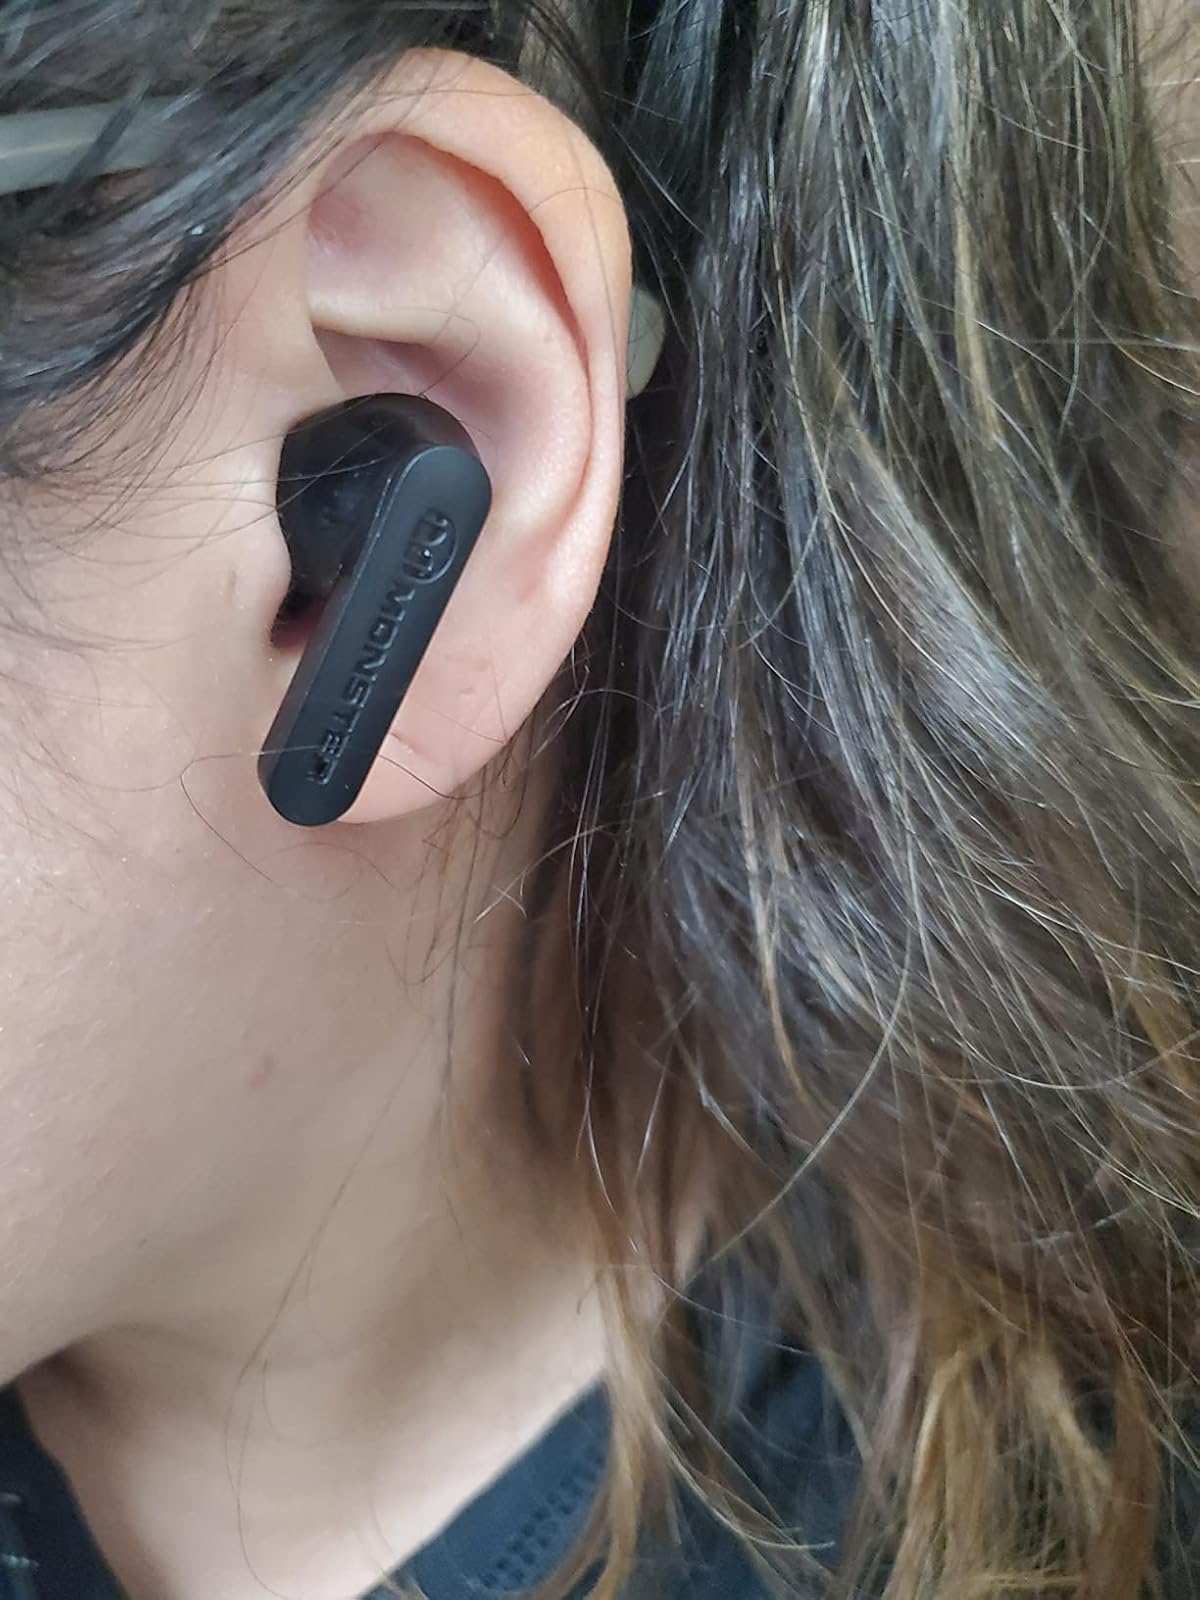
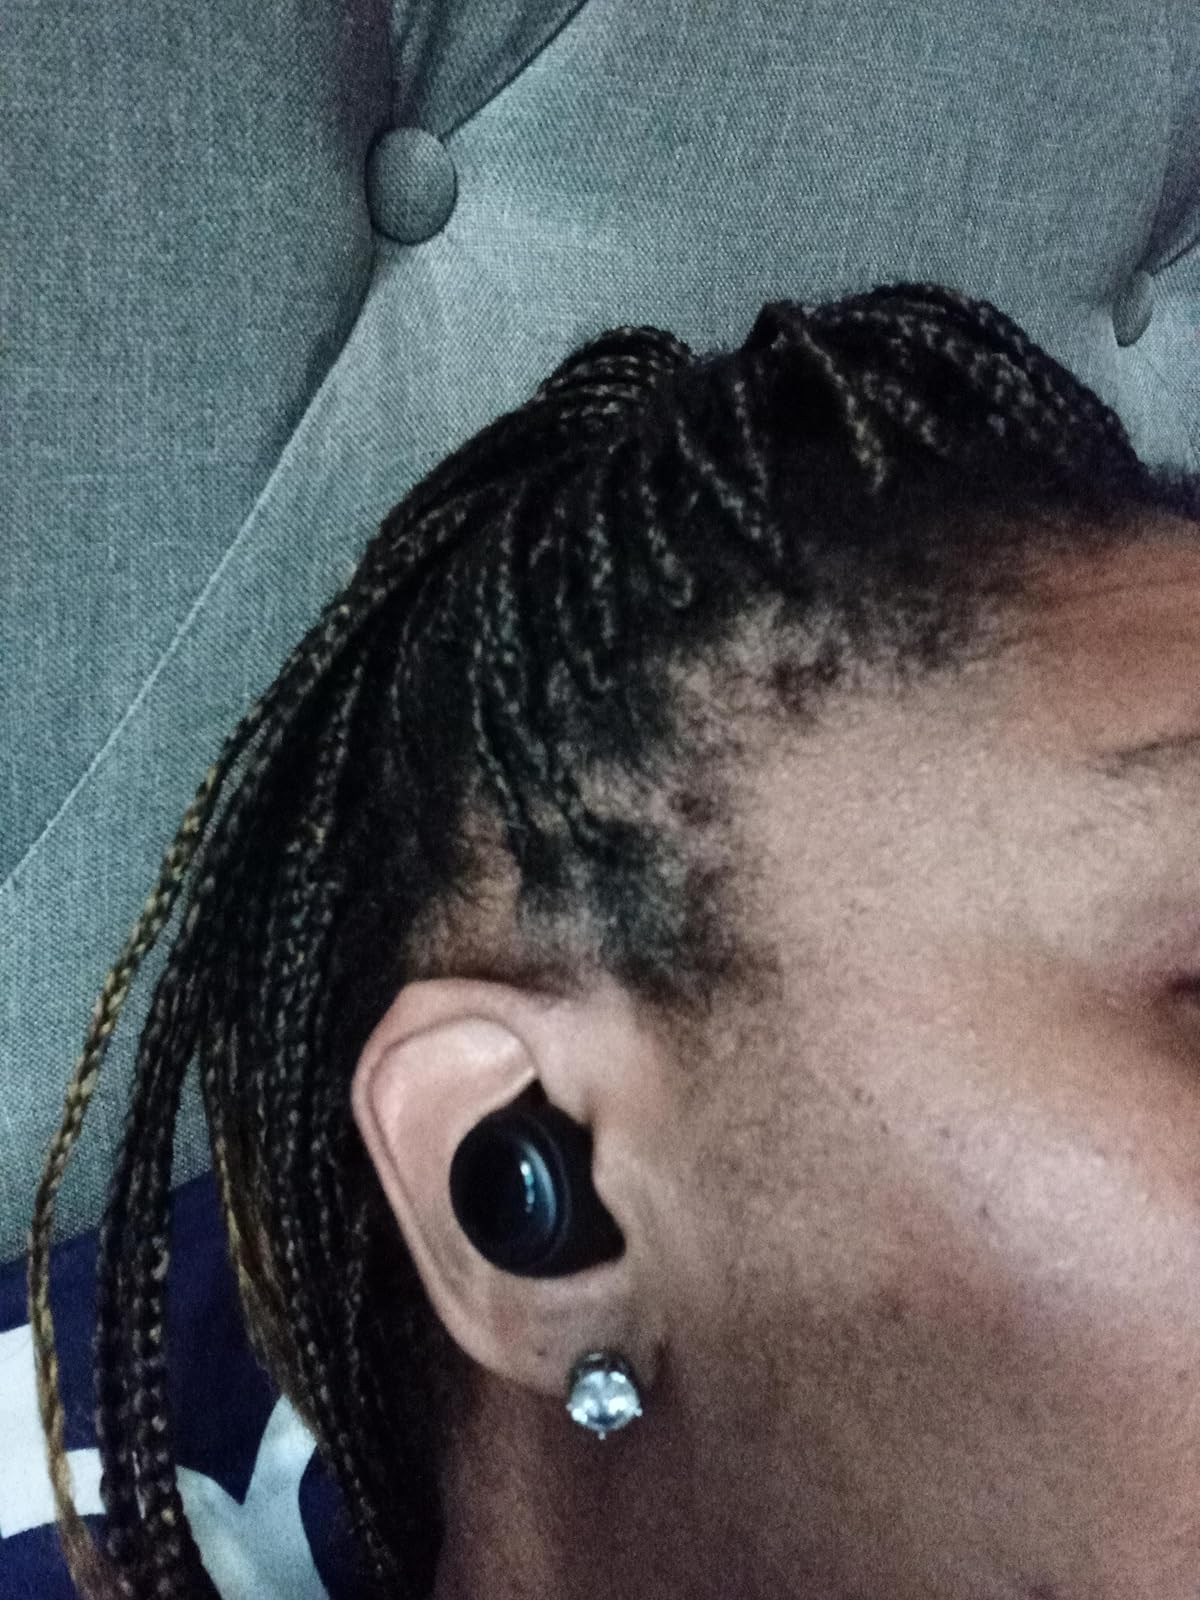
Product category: earbuds
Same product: no